Vertical slice

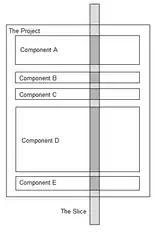
A vertical slice from the components of a project

A vertical slice (VS) is a type of milestone, benchmark, or deadline, with emphasis on demonstrating progress across all components of a project. It may have originated in the video game industry.